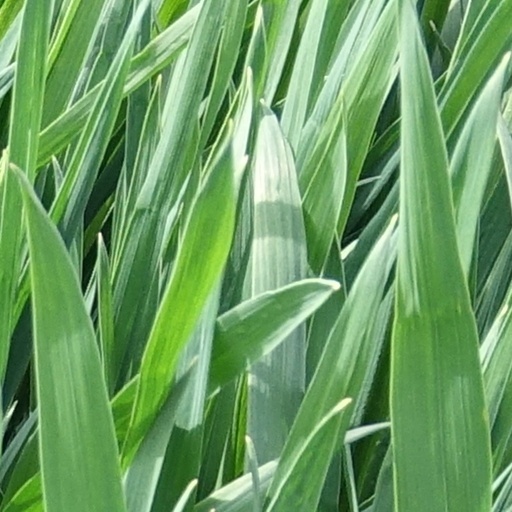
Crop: wheat